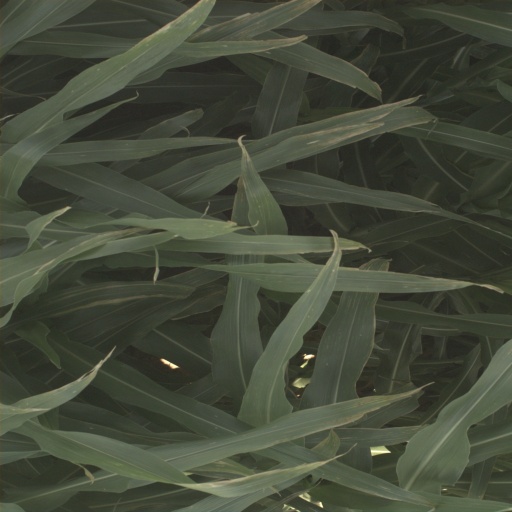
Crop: sorghum